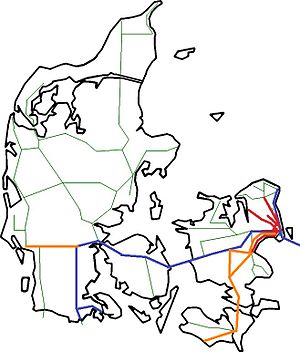
Elektrificering af danske jernbaners togdrift / Elektrificering af fjernbaner i Danmark
Blåt, rødt allerede elektrificeret, orange er nyligt arbejde. En del af Sydbanen skal snart elektrificeres: Ringsted-Femern.[7]
En bedre skitse over de strækninger som det allerede er besluttet at elektrificere.
Elektrificering af danske jernbaners togdrift indebærer, at en jernbanestrækning kan betjenes af eltog foruden dieseltog. I Danmark er S-banen, Kystbanen, Øresundsbanen og strækningen fra København via Odense og Fredericia til hhv. Esbjerg, Padborg og Sønderborg elektrificeret.